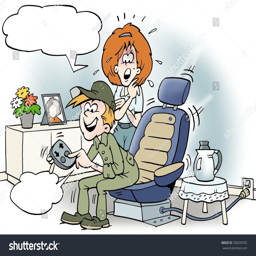
cartoon illustration of a mechanic sitting in his car seat